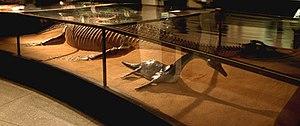
Hauffiosaurus est un genre éteint de plésiosaures, de la super-famille des pliosaures et de la famille des pliosauridés.